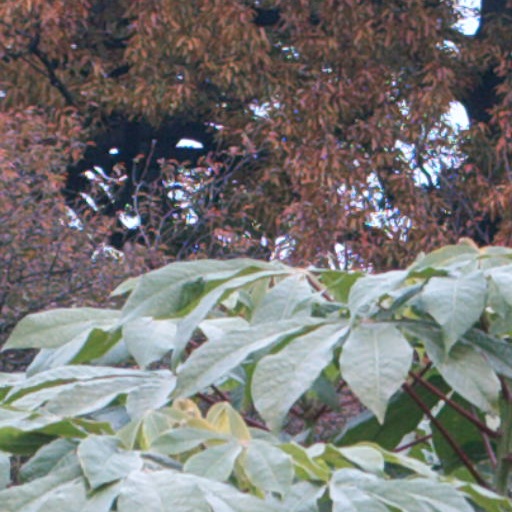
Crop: cassava